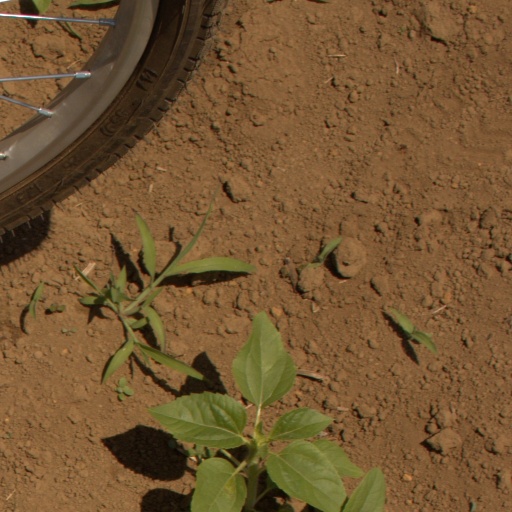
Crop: Jerusalem artichoke